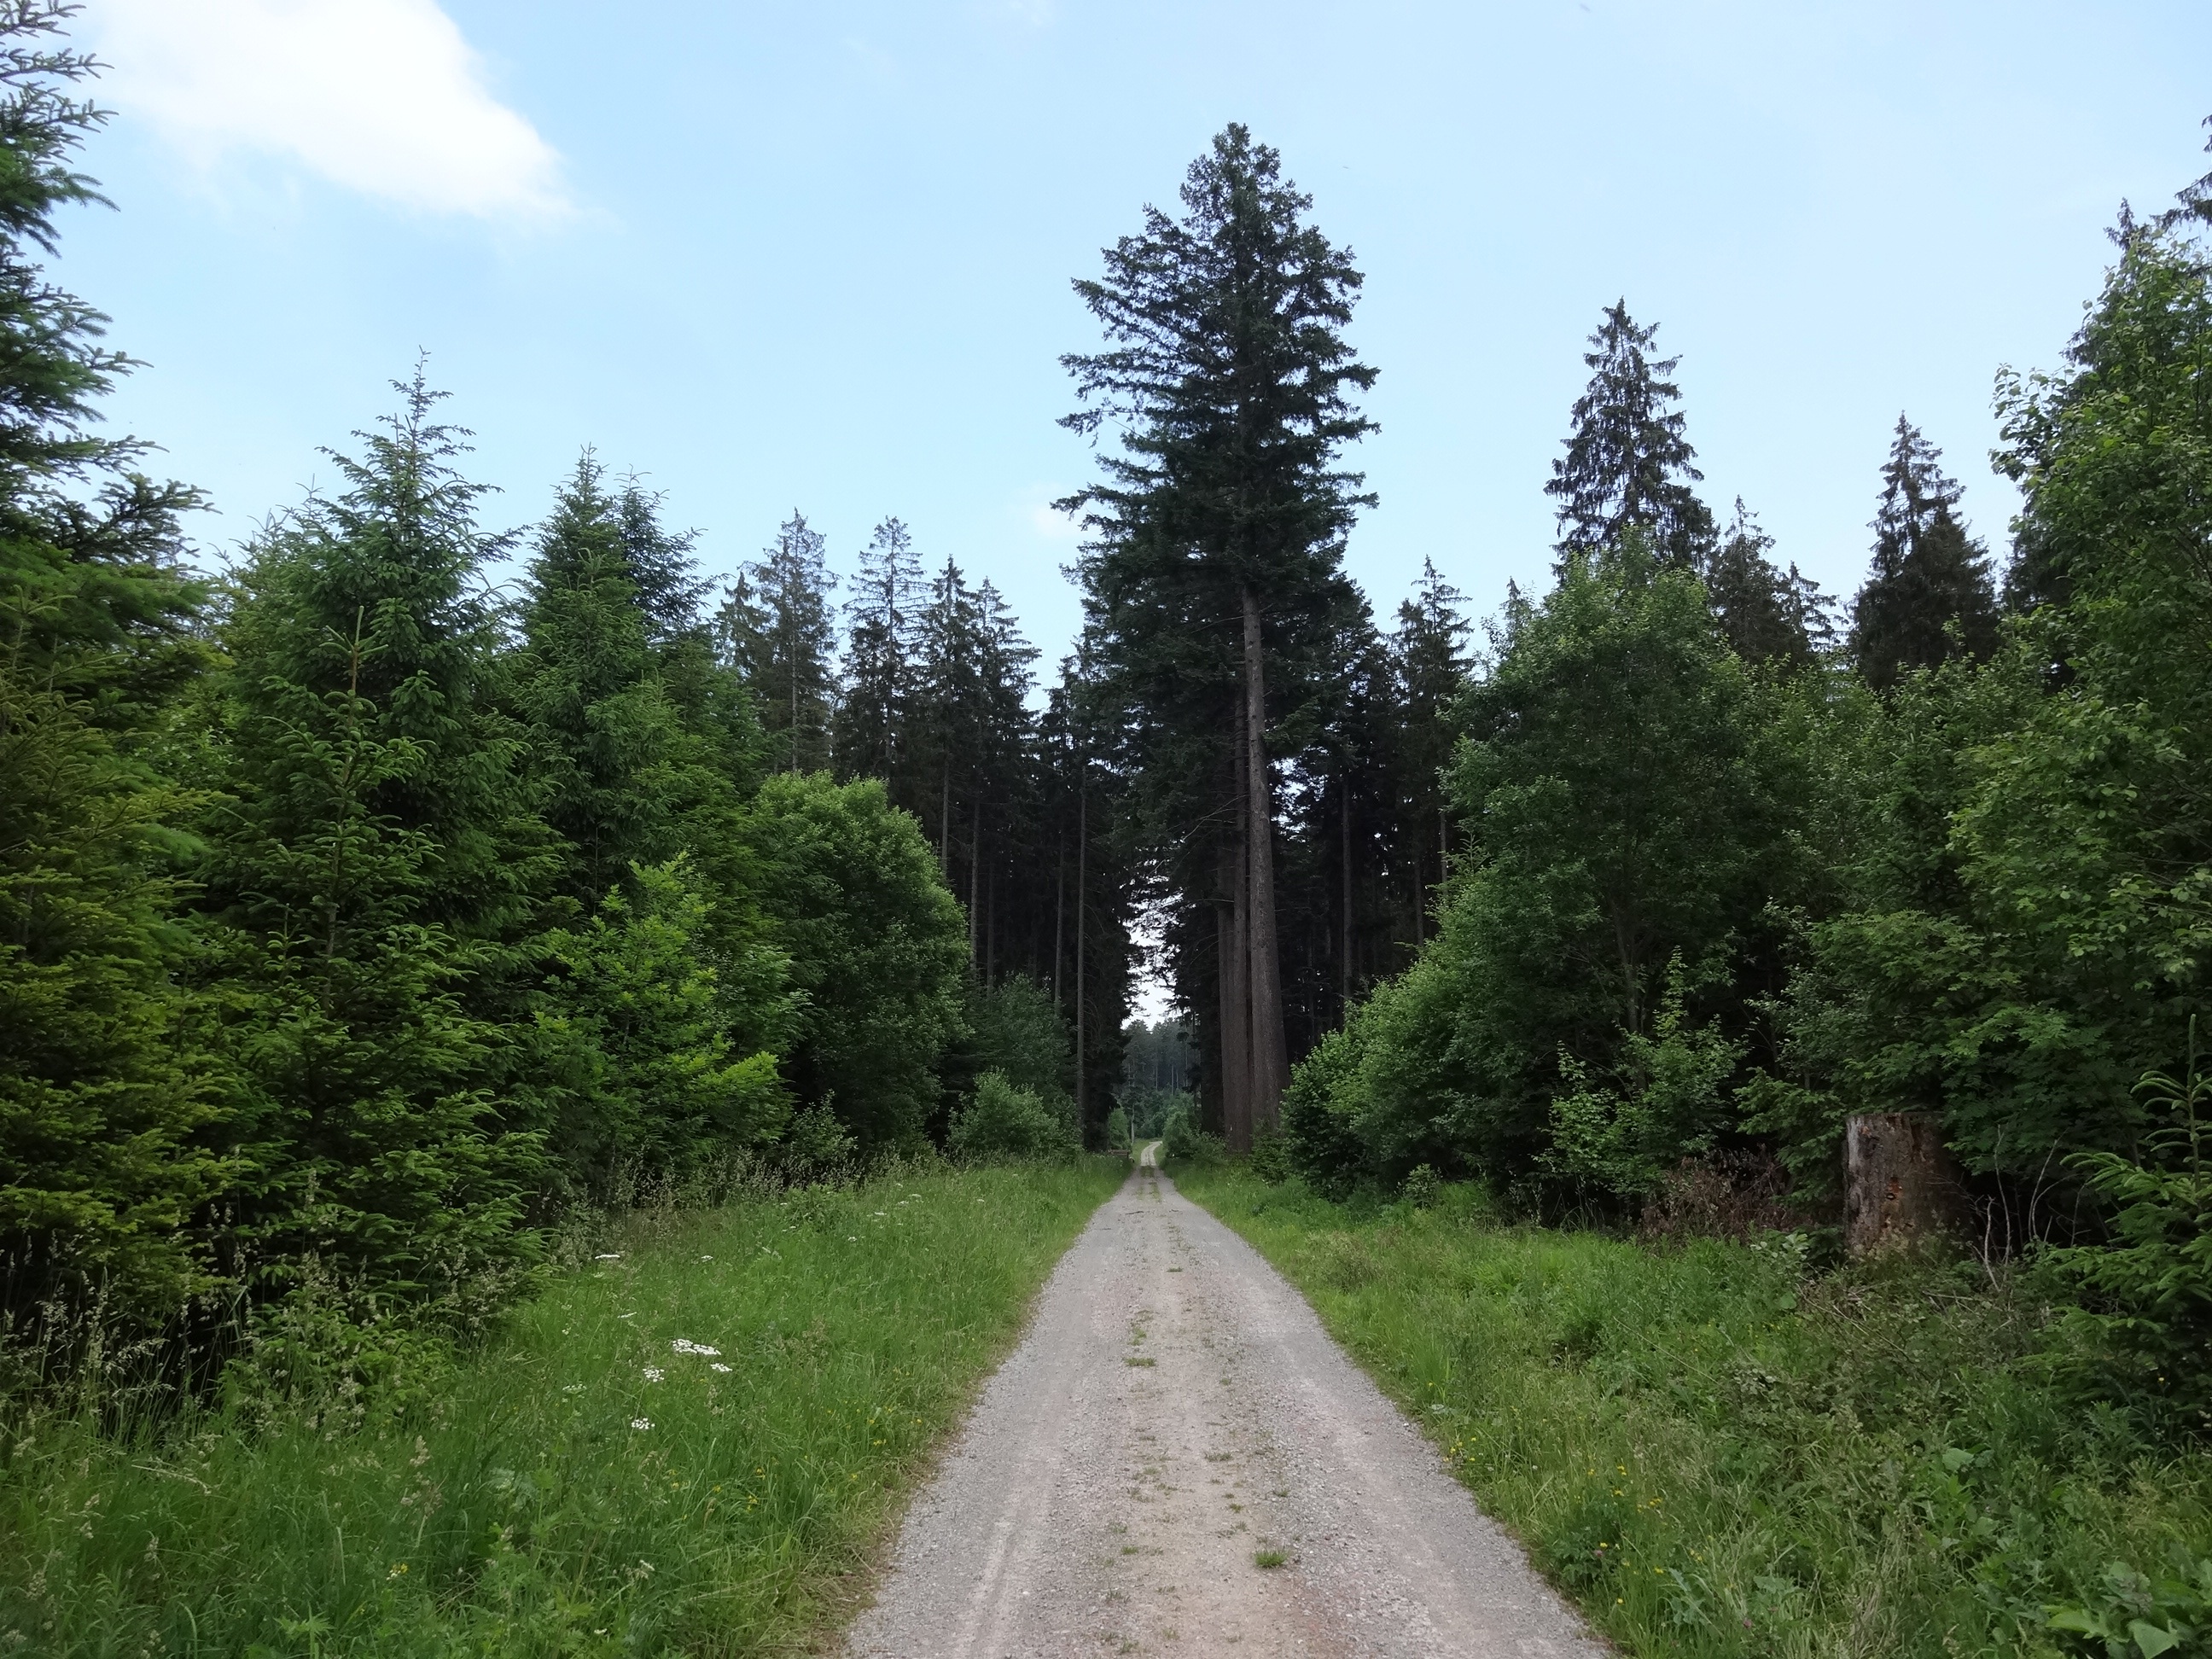
landscape, tree, nature, forest, path, wilderness, walking, mountain, wood, track, hiking, trail, meadow, adventure, summer, vacation, tourist, travel, walk, europe, green, hike, natural, tourism, leisure, route, lane, ridge, trees, outdoors, trekking, way, woodland, habitat, ecosystem, mountain pass, biome, natural environment, temperate broadleaf and mixed forest, temperate coniferous forest